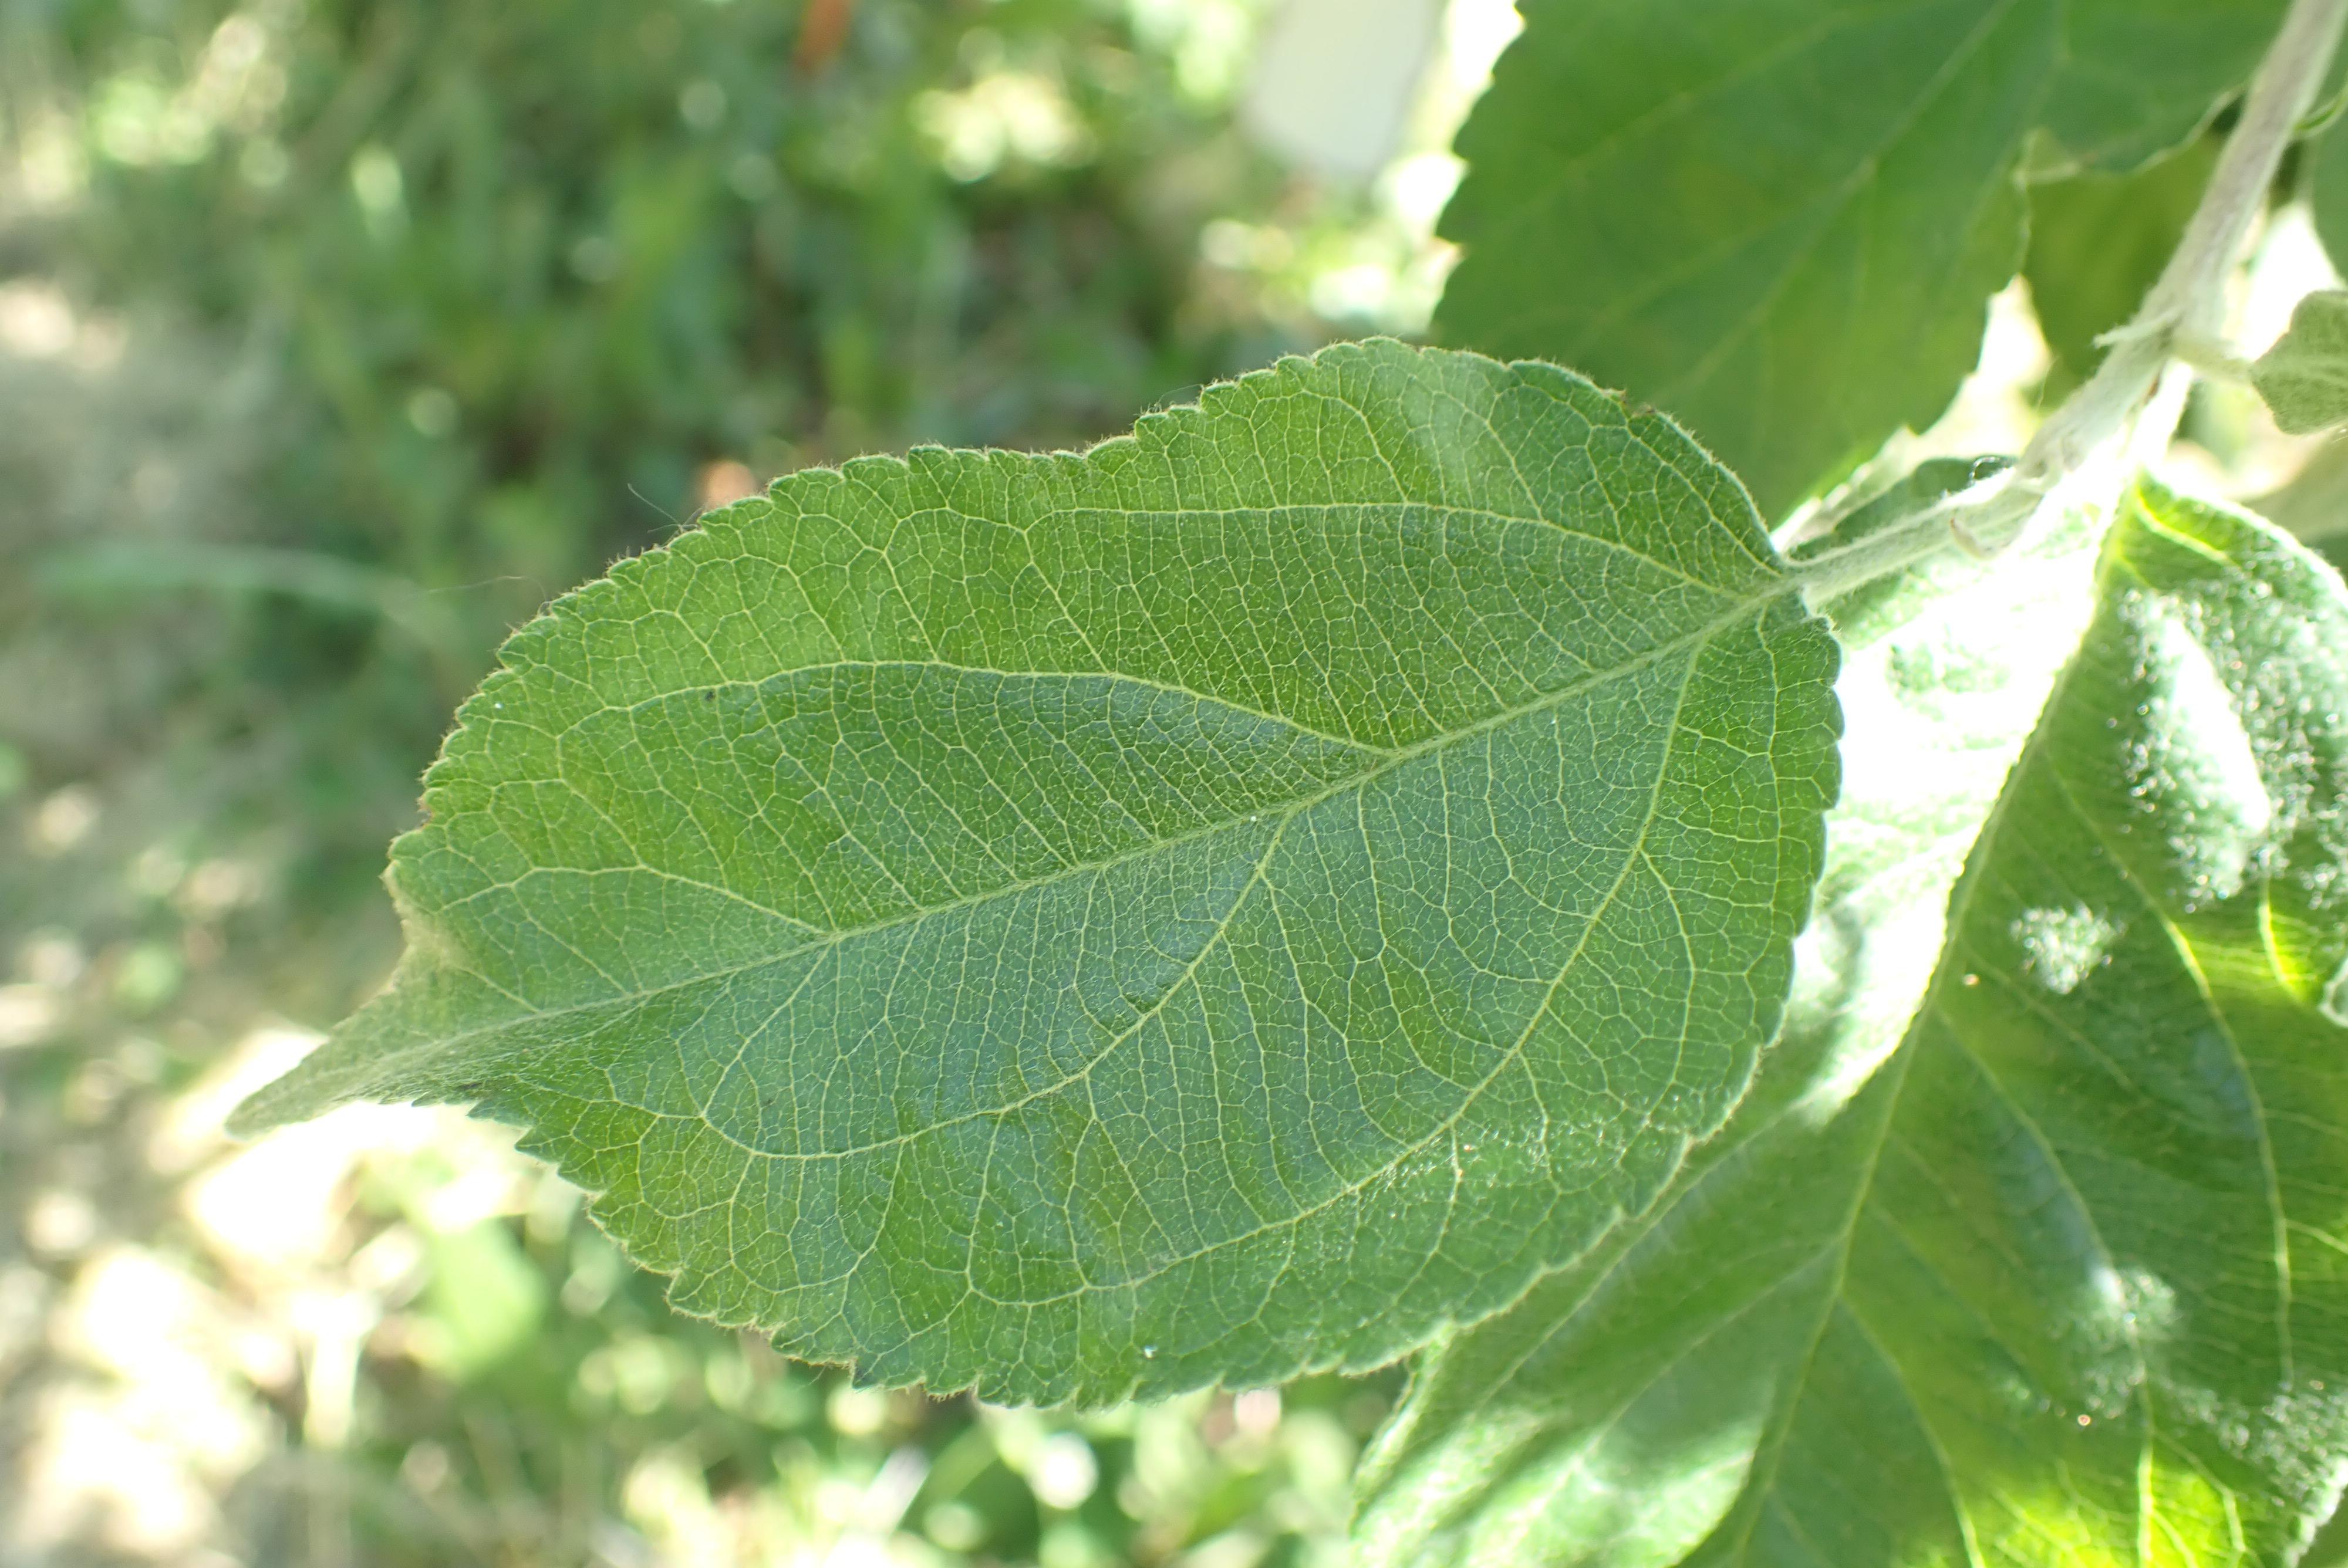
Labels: healthy